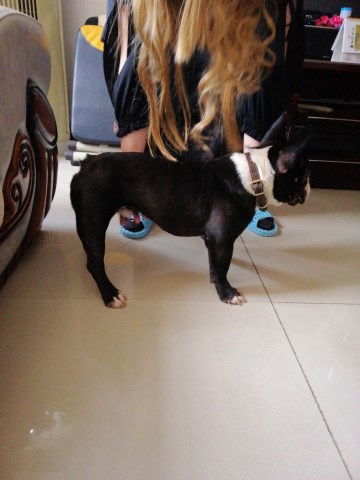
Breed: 1121-n000002-French_bulldog